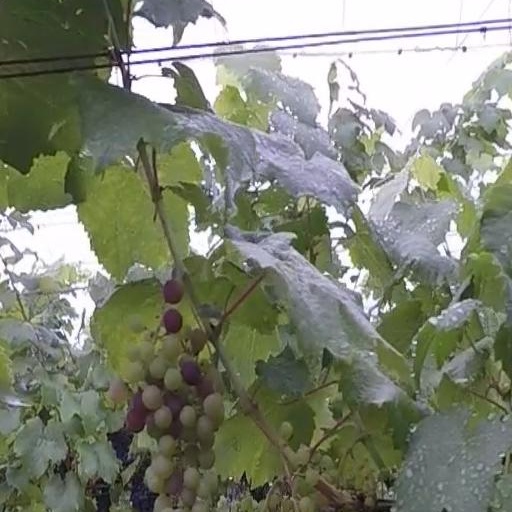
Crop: grape